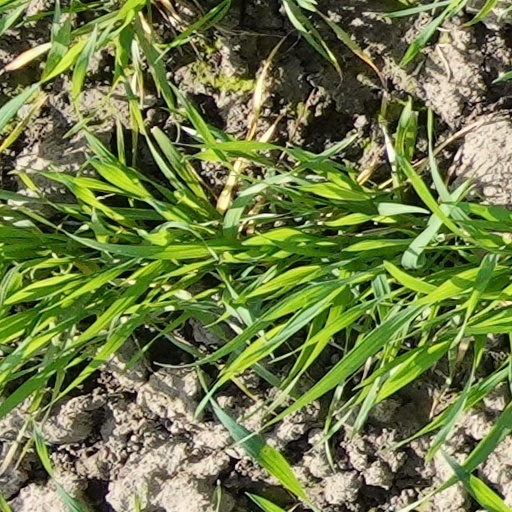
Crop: wheat